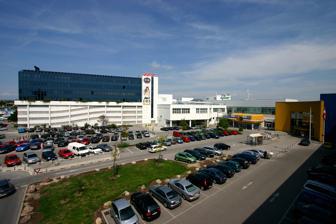
Building: Shopping City Süd
Country: Austria
Year built: 1976
Shopping mall in Vösendorf, Austria Shopping City Süd Location Vösendorf, Austria Coordinates 48°6′30″N 16°19′1″E / 48.10833°N 16.31694°E / 48.10833; 16.31694 Address Shopping City Süd 2334 Vösendorf Opening date 1976 ( 1976 ) Developer Hans Dujsik Owner Unibail-Rodamco-Westfield No. of stores and services 330 Total retail floor area 235,000 square metres (2,500,000 sq ft) No. of floors 2 (main levels) Parking 10,000 Public transit access Badner Bahn Website www .scs .at SCS Bürocenter office building (left) and IKEA Vösendorf (right). Photo taken in August 2007. The Shopping City Süd ( SCS ) is a shopping centre located in Vösendorf and Wiener Neudorf , south of Vienna , Austria. With a leasable area of 235,000 m 2 (2,530,000 sq ft), it is the biggest shopping mall in Austria. It contains over 330 shops and has around 5,000 employees (2016). In December 2007, the SCS was sold for €607 million to French real estate company Unibail-Rodamco-Westfield , which also owns the Donauzentrum [ de ] . History The Shopping City Süd was built outside the borders of Vienna to save costs. As a result, a lot of purchasing power flows from Vienna to Lower Austria . Since 2011, the SCS has also been a member of the Austrian Climate Alliance [ de ] and aims to reduce its CO 2 emissions by 5,300 tonnes as part of its membership. After the death of the founder Hans Dujsik, the SCS was transferred to a foundation. In December 2007, the SCS was sold to the Dutch real estate group Unibail-Rodamco-Westfield, which also owns the Donauzentrum in Vienna. The purchase price, which was initially kept secret, is believed to have been 607 million euros, according to the Austrian Textile Newspaper. In 2021 , Crédit Agricole Assurances , the insurance subsidiary of the French banking group Crédit Agricole, acquired 45% of the SCS. The name "Shopping City Süd" was changed to "Westfield Shopping City Süd" in September 2021. Stores The Shopping City South comprises around 330 shops with 4,500 employees. It was primarily designed for car traffic when it was built and offers more than 10,000 parking spaces. Facts This section contains a list of miscellaneous information . Please relocate any relevant information into other sections or articles. ( November 2024 ) Opened 22 September 1976 The first IKEA store in Austria ( IKEA Vösendorf ) opened at SCS in 1977 Complete renovation and rebranding in 2012 Access The light rail station Vösendorf SCS of the Badner Bahn is located right in front of SCS. In addition, SCS is located just beside the junction of the Süd Autobahn (A2) and the Wiener Neustädter Straße (B17). Public transport is mainly provided by the Badner Bahn , but there are also a few bus lines, such as a direct connection from Vienna, Siebenhirten ( U6 )–SCS ("SCS bus"), which can be used free of charge by those travelling from outside Vienna, and the regional bus lines 207 (towards Mödling station (S-Bahn) or Siebenhirten underground station (U6) and Vienna Liesing station (S-Bahn)) and 265 (towards Mödling station (S-Bahn) or Vienna Südtiroler Platz ( Vienna main station , S-Bahn, underground station U1)). The free bus line Oper–SCS ("Ikea bus") has been discontinued; since 2 October 2012, holders of the SCS customer card can use the Badner Bahn from Vienna without a ticket for the section Vösendorf-Siebenhirten–Vösendorf-SCS (outer zone). There have been repeated calls to extend the U6 line to the SCS since 2007. See also List of the world's largest shopping malls List of shopping malls in Austria Notes